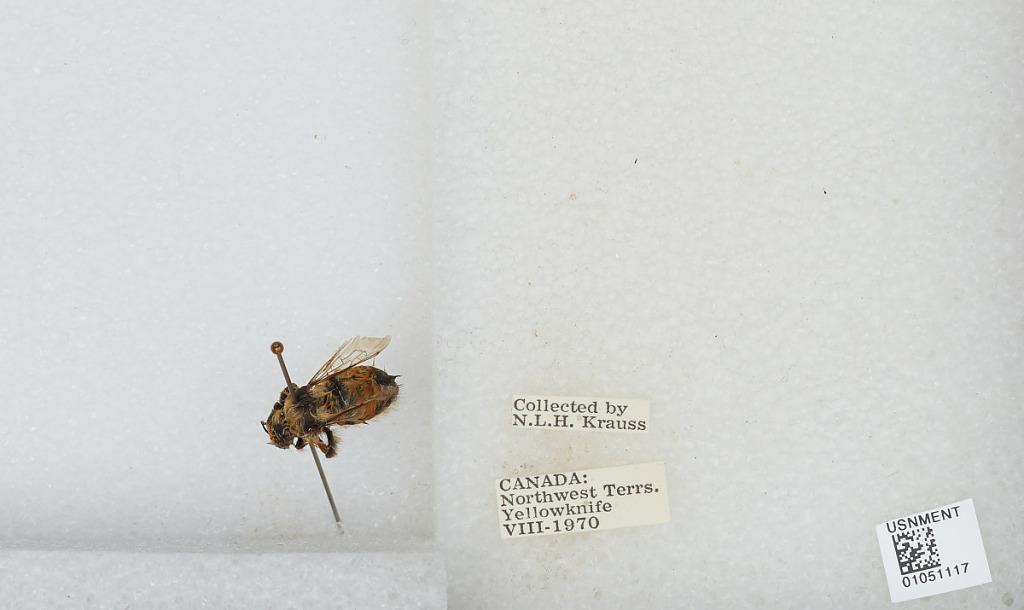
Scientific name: Bombus sp.
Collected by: N. Krauss
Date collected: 1970-8-
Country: Canada
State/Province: Northwest Territories
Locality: Yellowknife
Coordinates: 62.45, -114.35